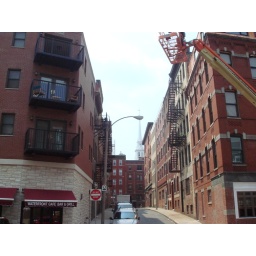
you can see the steeple of the old north church standing above the other buildings of the north end.